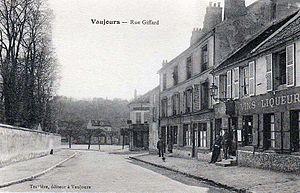
Vaujours (France)- Rue Giffard vers 1900
Vaujours est une commune française située dans le département de la Seine-Saint-Denis en région Île-de-France.